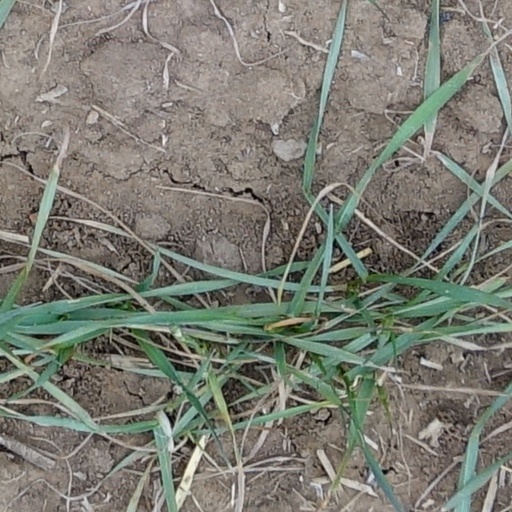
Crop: wheat